Gwilym Lee

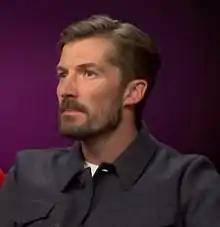
Lee in 2018

Gwilym Lee (born 24 November 1983) is a British actor. He is best known for his roles in "Midsomer Murders" (2013–2016), "A Song for Jenny" (2015), "Jamestown" (2017), "Top End Wedding" (2019), "The Great" (2020–2023), and for playing guitarist Brian May in the Queen biopic "Bohemian Rhapsody" (2018).